Germanic paganism

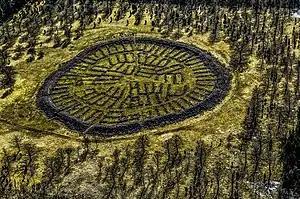
Ismantorp Fortress, an Iron Age ringfort from c. 300-600 CE on Öland island, Sweden. Anders Andrén has argued that the structure is meant to represent Midgard, the enclosed, inhabited world.

Most textual sources on Germanic religion were written by outsiders. The chief textual source for Germanic religion in the Roman period is Tacitus's "Germania". There are problems with Tacitus's work, however, as it is unclear how much he really knew about the Germanic peoples he described and because he employed numerous topoi dating back to Herodotus that were used when describing a barbarian people. Tacitus' reliability as a source can be characterized by his rhetorical tendencies, since one of the purposes of "Germania" was to present his Roman compatriots with an example of the virtues he believed they lacked. Julius Caesar, Procopius, and other ancient authors also offer some information on Germanic religion.